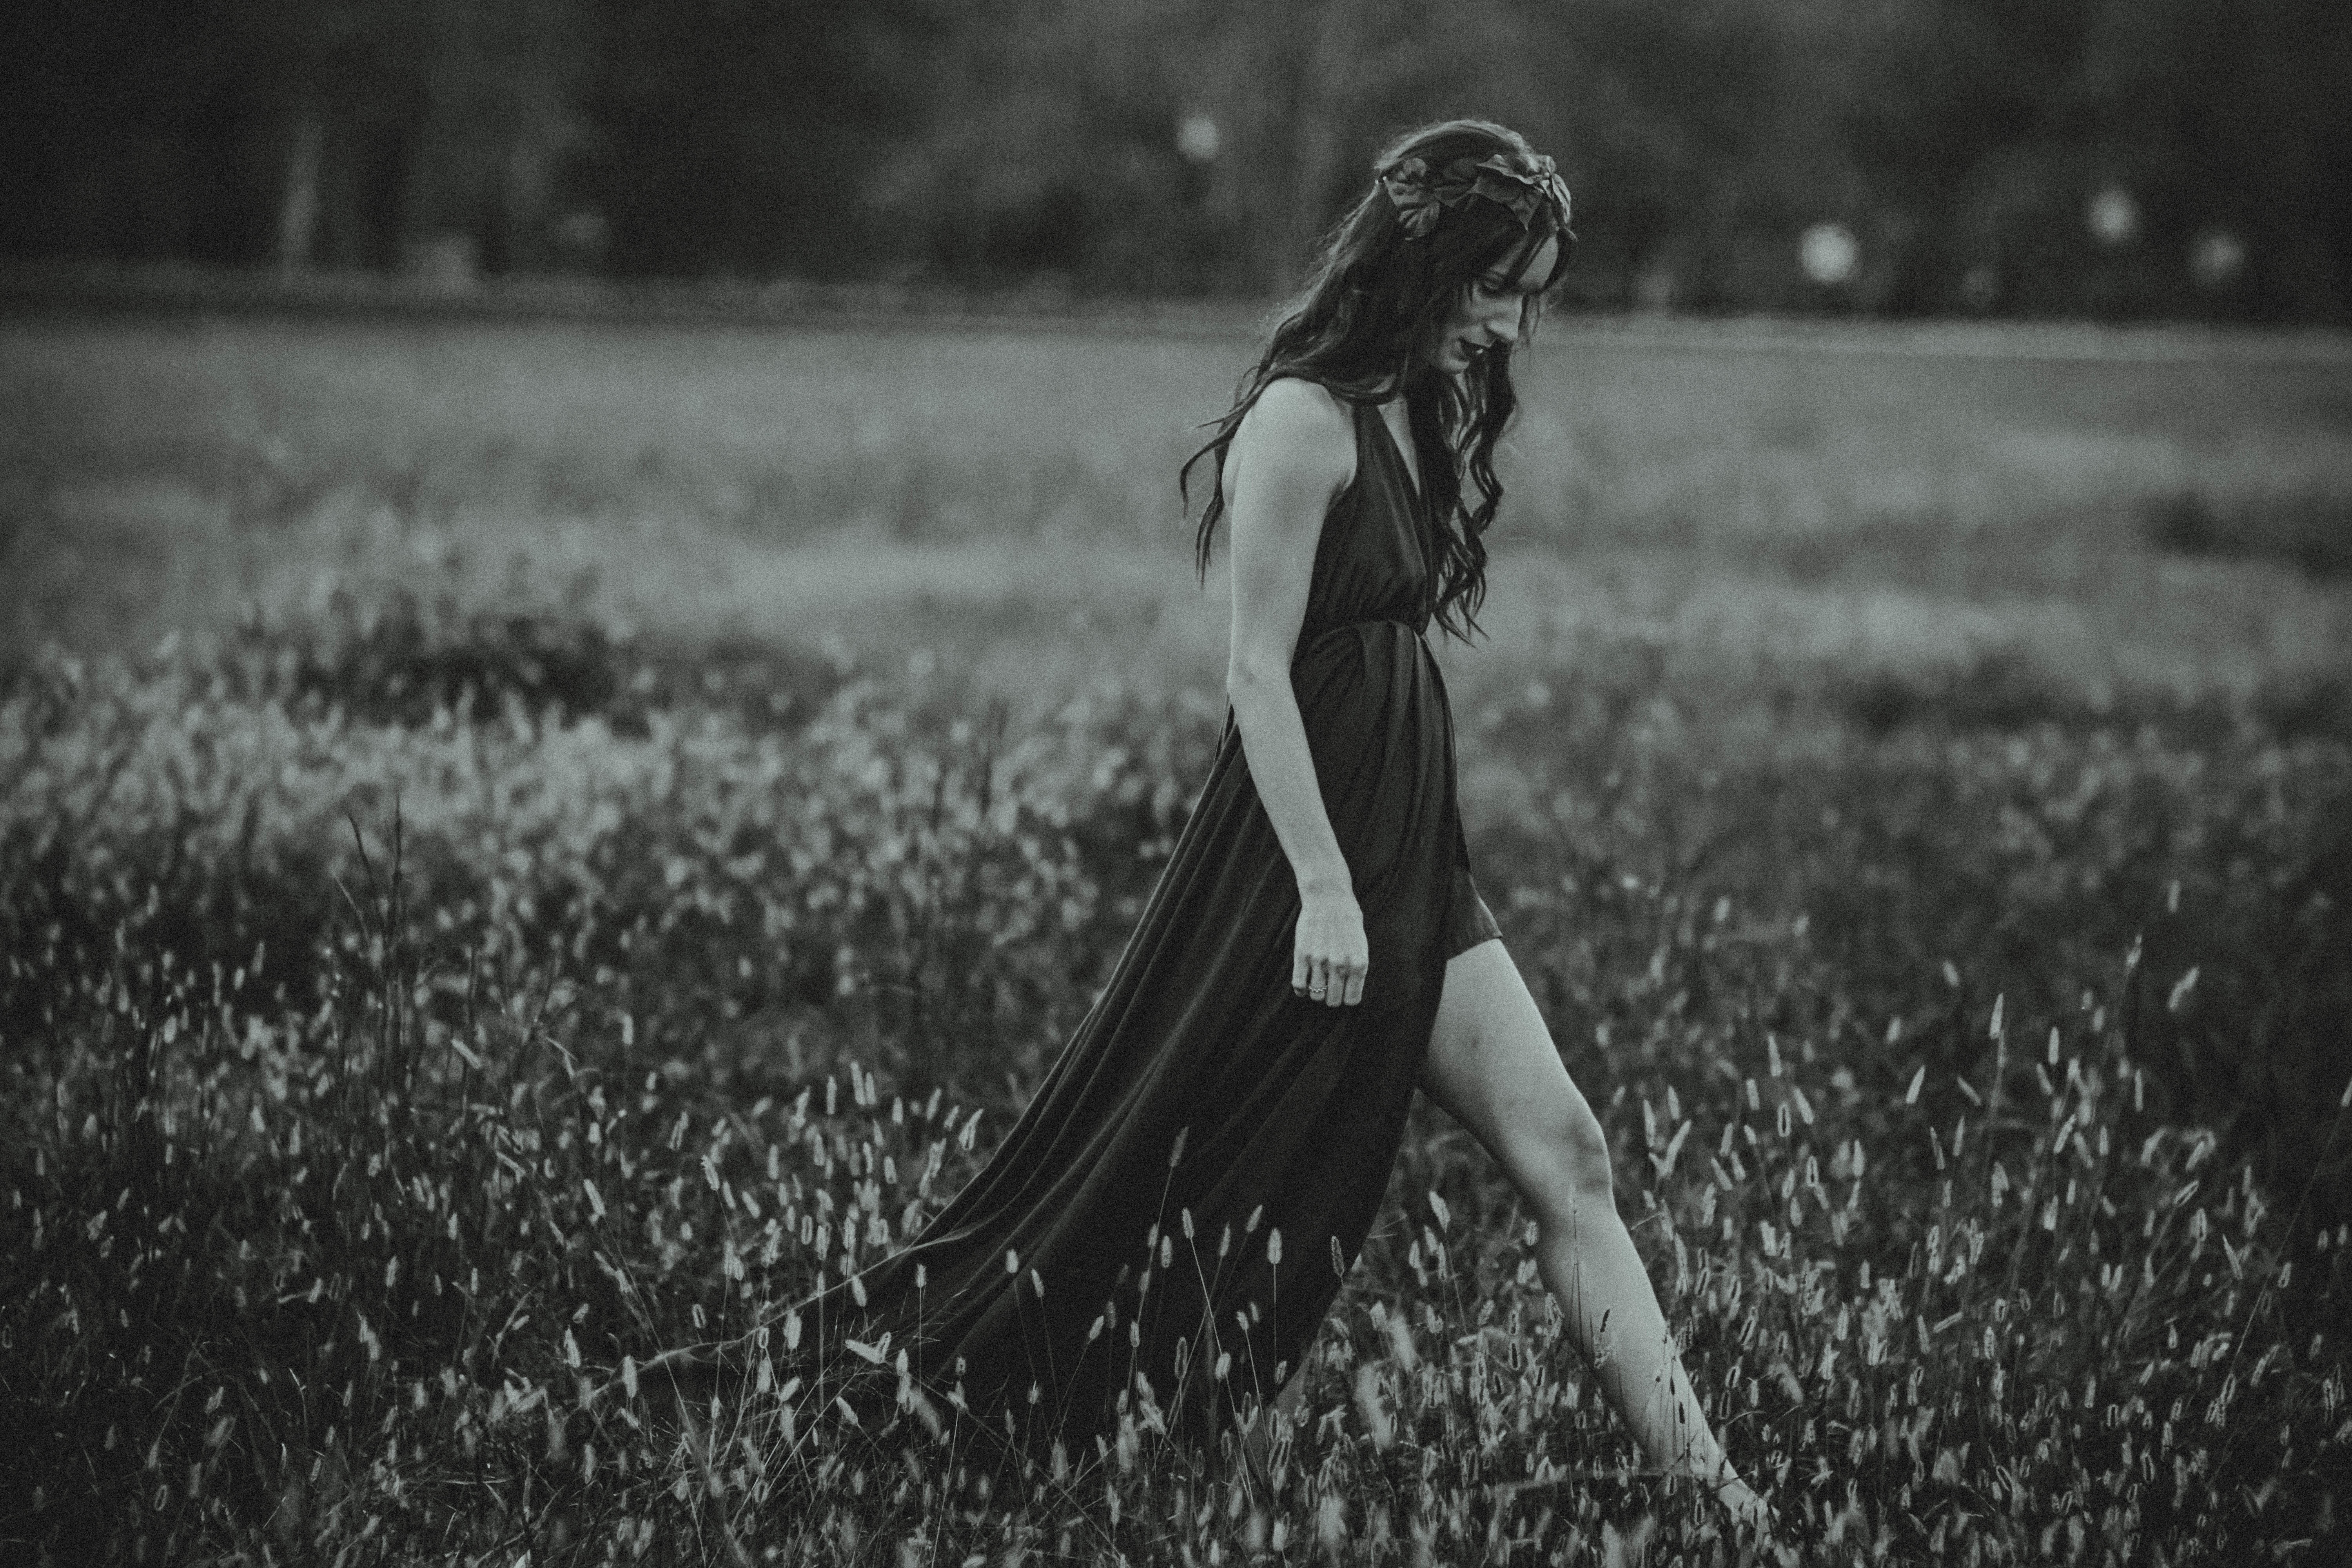
black and white, white, photography, black, monochrome, dress, photograph, beauty, emotion, monochrome photography, portrait photography